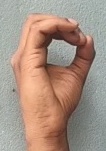
ASL sign: O